Marcel Holzmann

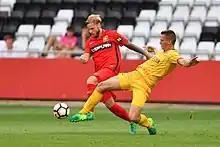

Marcel Holzmann (born 3 September 1990) is an Austrian professional footballer who plays as a defender for German club Phönix Lübeck. In his career, Holzmann also played for teams such as Red Bull Salzburg Juniors, FC Lustenau, St. Pölten or FC Botoșani, among others.